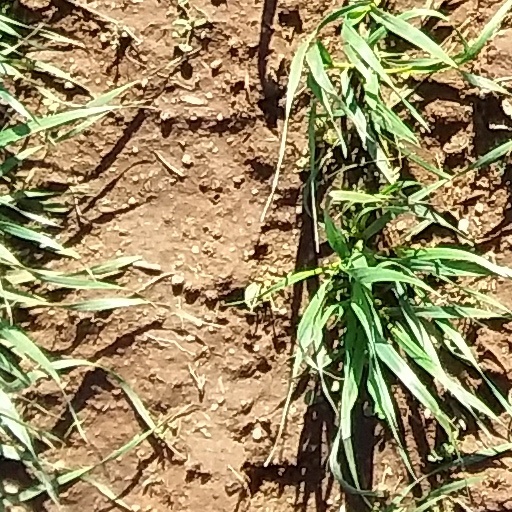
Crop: wheat